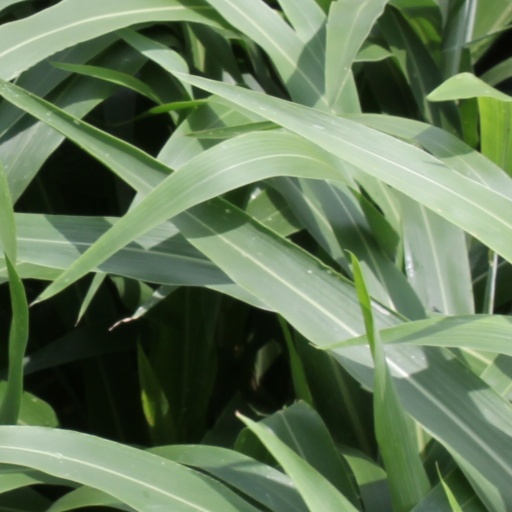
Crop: sorghum